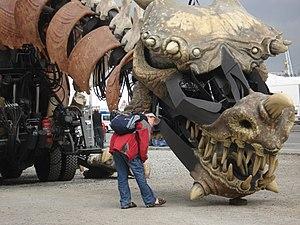
Dragon mécanique géant sur les quais lors du Festival Maritime de Brest 2008.
La cinquième édition des Fêtes maritimes de Brest a eu lieu du 11 juillet 2008 au 17 juillet 2008.